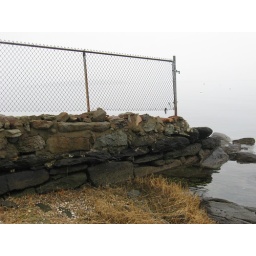
This is and old fence that was at the beach behind the house we were staying in